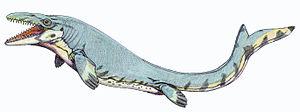
Un lézard aquatique est un lézard qui vit partiellement ou entièrement dans l'eau, que ce soit en eau douce ou en eau de mer. Contrairement aux trois autres grandes catégories de reptiles, il n'y pas de lézard strictement aquatique. Toutefois, on comptabilise 73 espèces actuelles parmi onze familles qui fréquentent plus ou moins régulièrement des milieux aquatiques. Elles se répartissent entre les néotropiques, l'Afrique et l'Asie du Sud-Est. Mais aucune n'est recensée dans le néarctique et le paléarctique.
Jurassic World ou Monde jurassique au Québec est un film américain de science-fiction réalisé par Colin Trevorrow, sorti en 2015. Il s'agit du quatrième volet de la série cinématographique Jurassic Park, librement adaptée des romans Jurassic Park et Le Monde perdu du romancier Michael Crichton.
Mosasaurus est un genre éteint de reptiles de la famille des Mosasauridae.